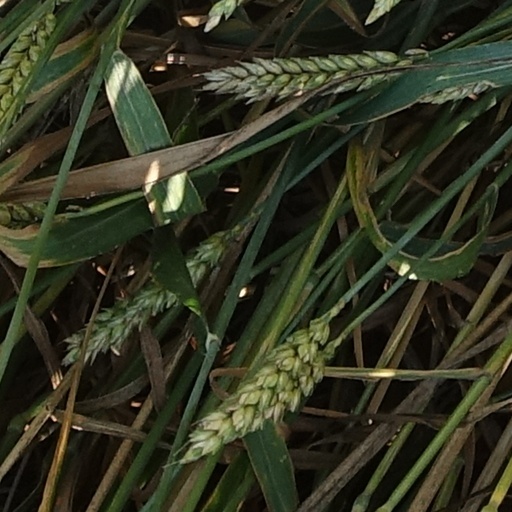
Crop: wheat